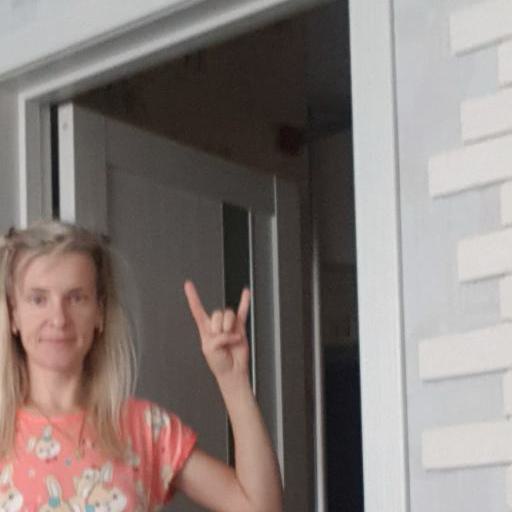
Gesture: rock